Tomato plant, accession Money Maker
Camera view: tilt-top (135 deg); turntable rotation: 270 degrees
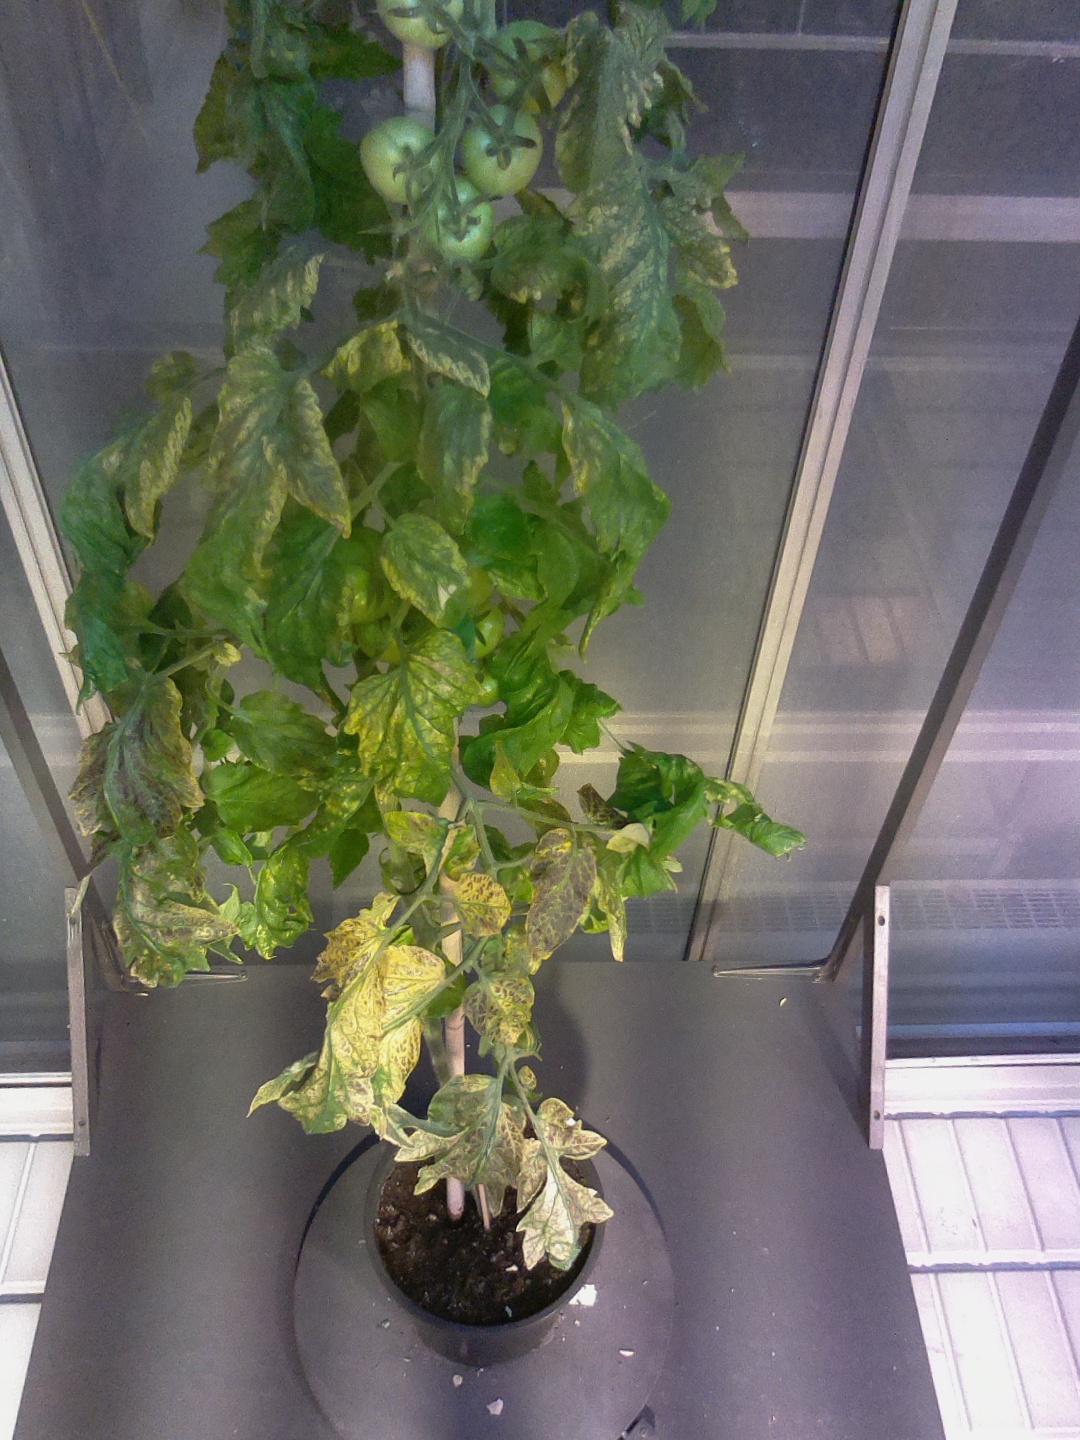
BBCH growth stage 78: 80% -90% of final fruit size